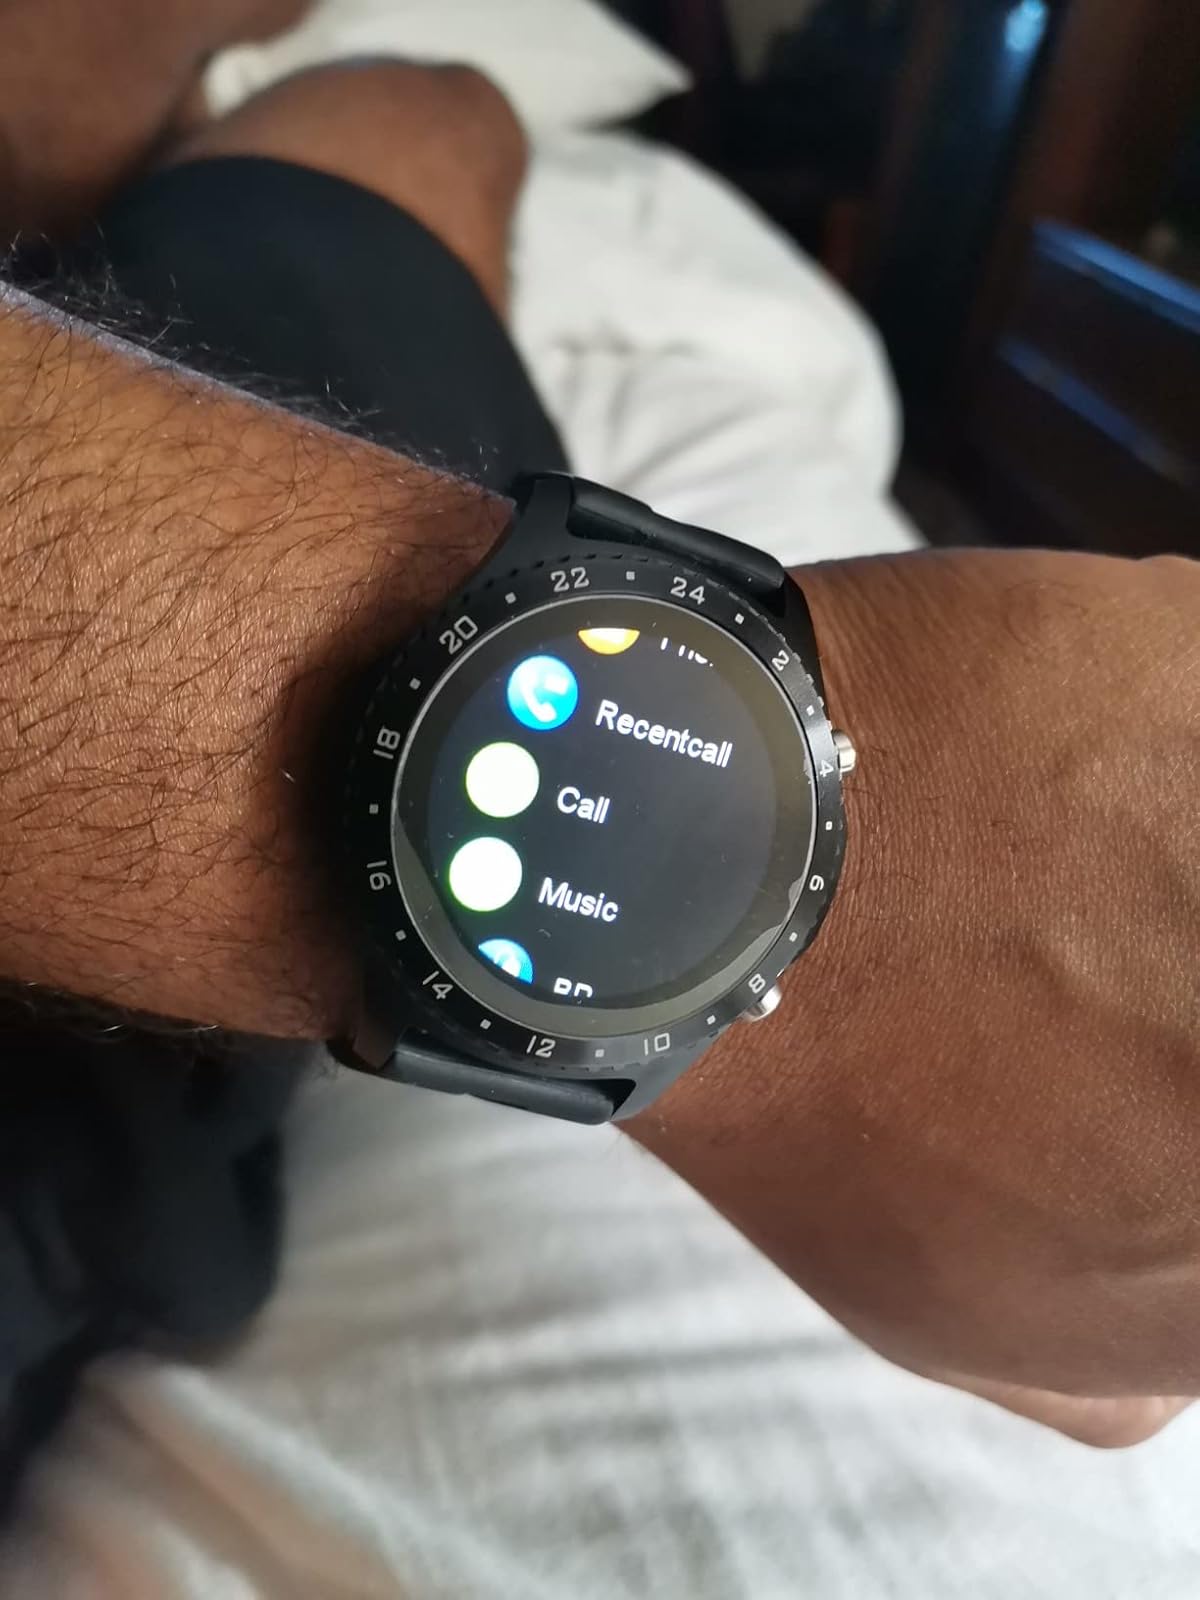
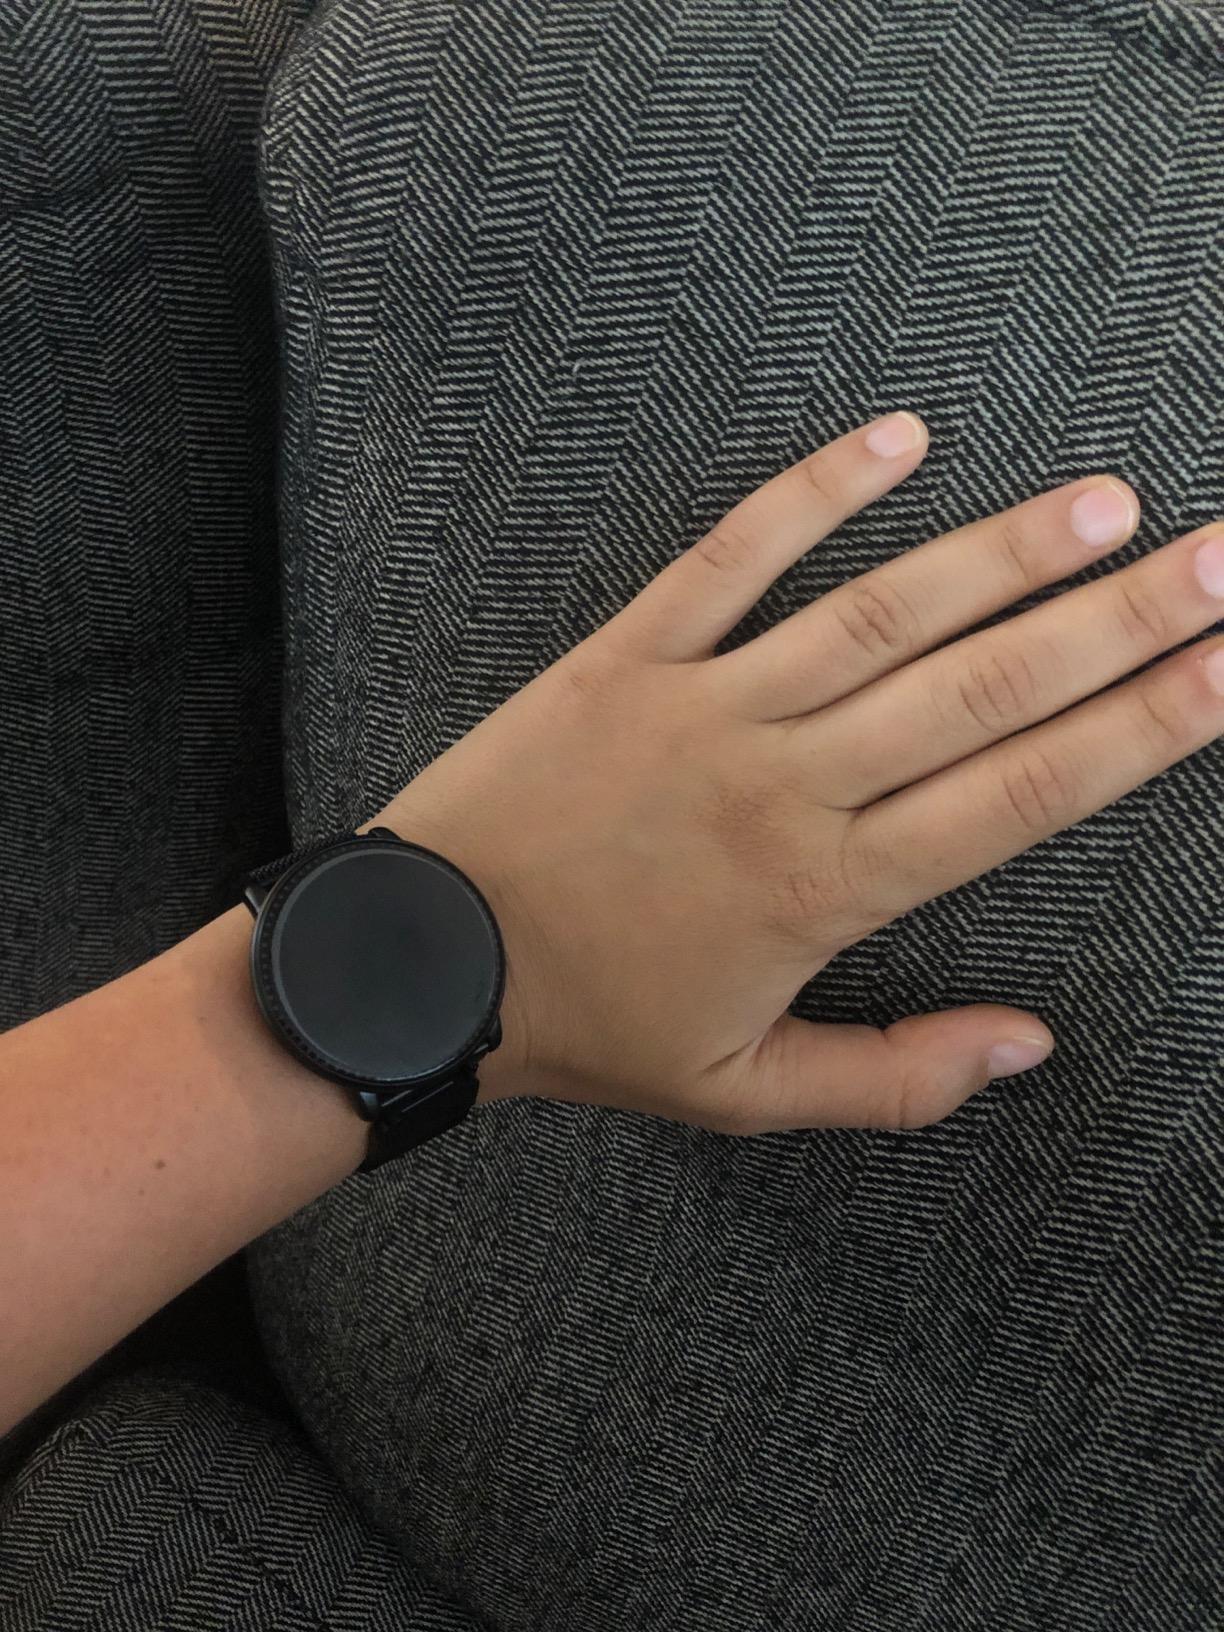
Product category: smartwatch
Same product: no